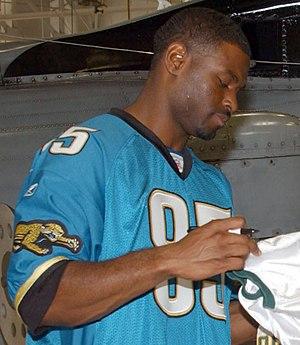
Cortez J. Hankton est un joueur américain de football américain.